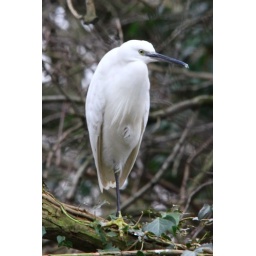
Hidden in trees along the river on a dull day and free hand.